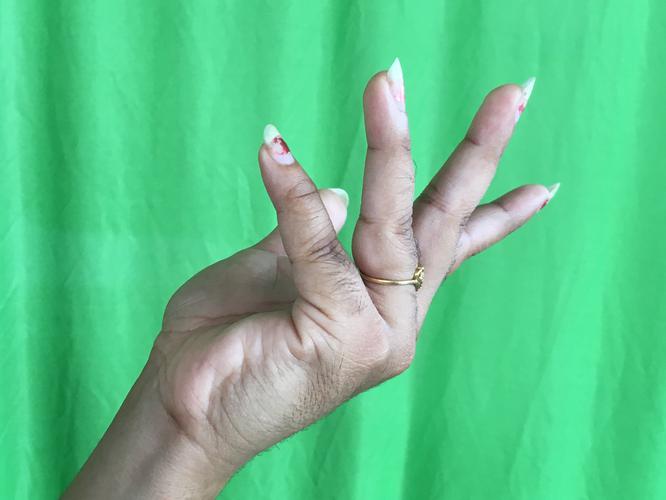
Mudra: Alapadmam
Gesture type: single_hand